Lord Dunsany

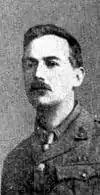
Dunsany as captain, Royal Inniskilling Fusiliers, in the First World War

Dunsany served as a second lieutenant in the Coldstream Guards in the Second Boer War. Volunteering in the First World War and appointed Captain in the Royal Inniskilling Fusiliers, he was stationed for a time at Ebrington Barracks in Derry. Hearing while on leave of disturbances in Dublin during the Easter Rising of 1916, he drove in to offer help and was wounded by a bullet lodged in his skull. After recovery at Jervis Street Hospital and what was then the King George V Hospital (now St. Bricin's Military Hospital), he returned to duty. His military belt was lost in the episode and later used at the burial of Michael Collins. Having been refused forward positioning in 1916 and listed as valuable as a trainer, he served in the later war stages in the trenches and in the final period writing propaganda material for the War Office with MI7b(1). There is a book at Dunsany Castle with wartime photographs, on which lost members of his command are marked.